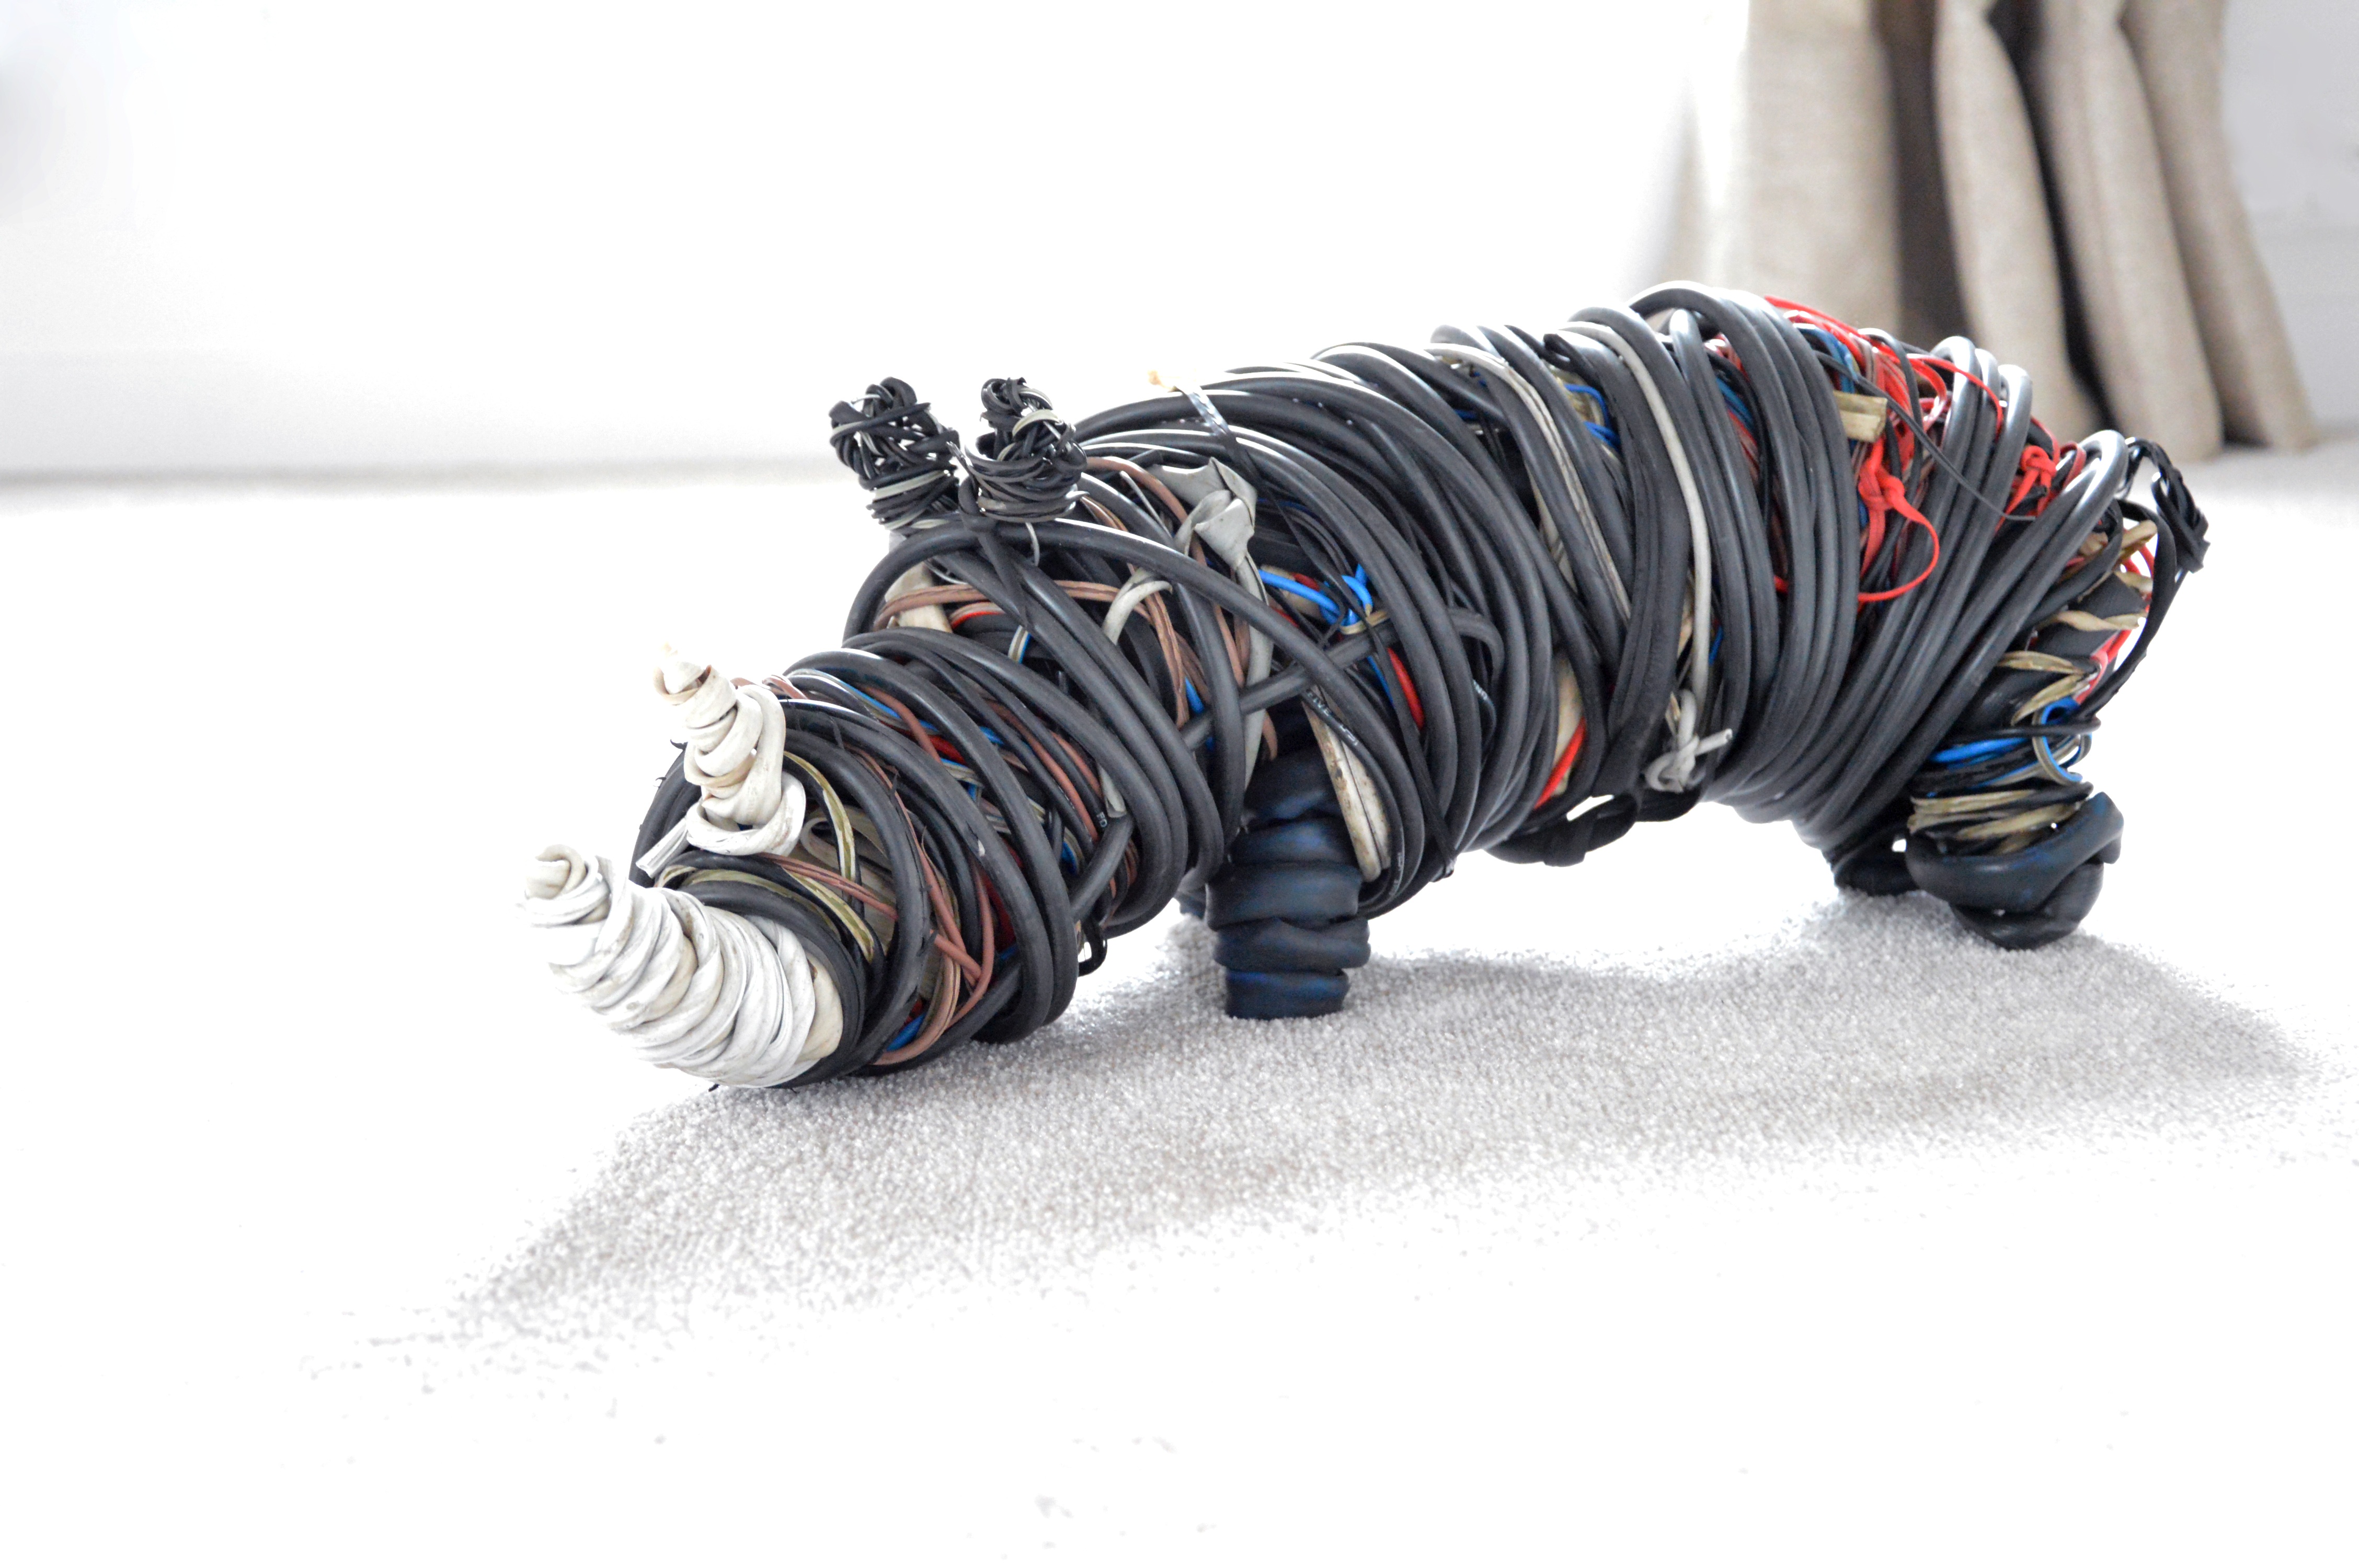
tiger